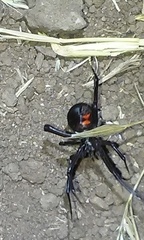
Species: Lactrodectus_hesperus